Sky position (RA, Dec in degrees): 237.953, 3.868
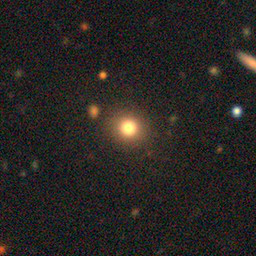
Galaxy morphology: Round Smooth Galaxies